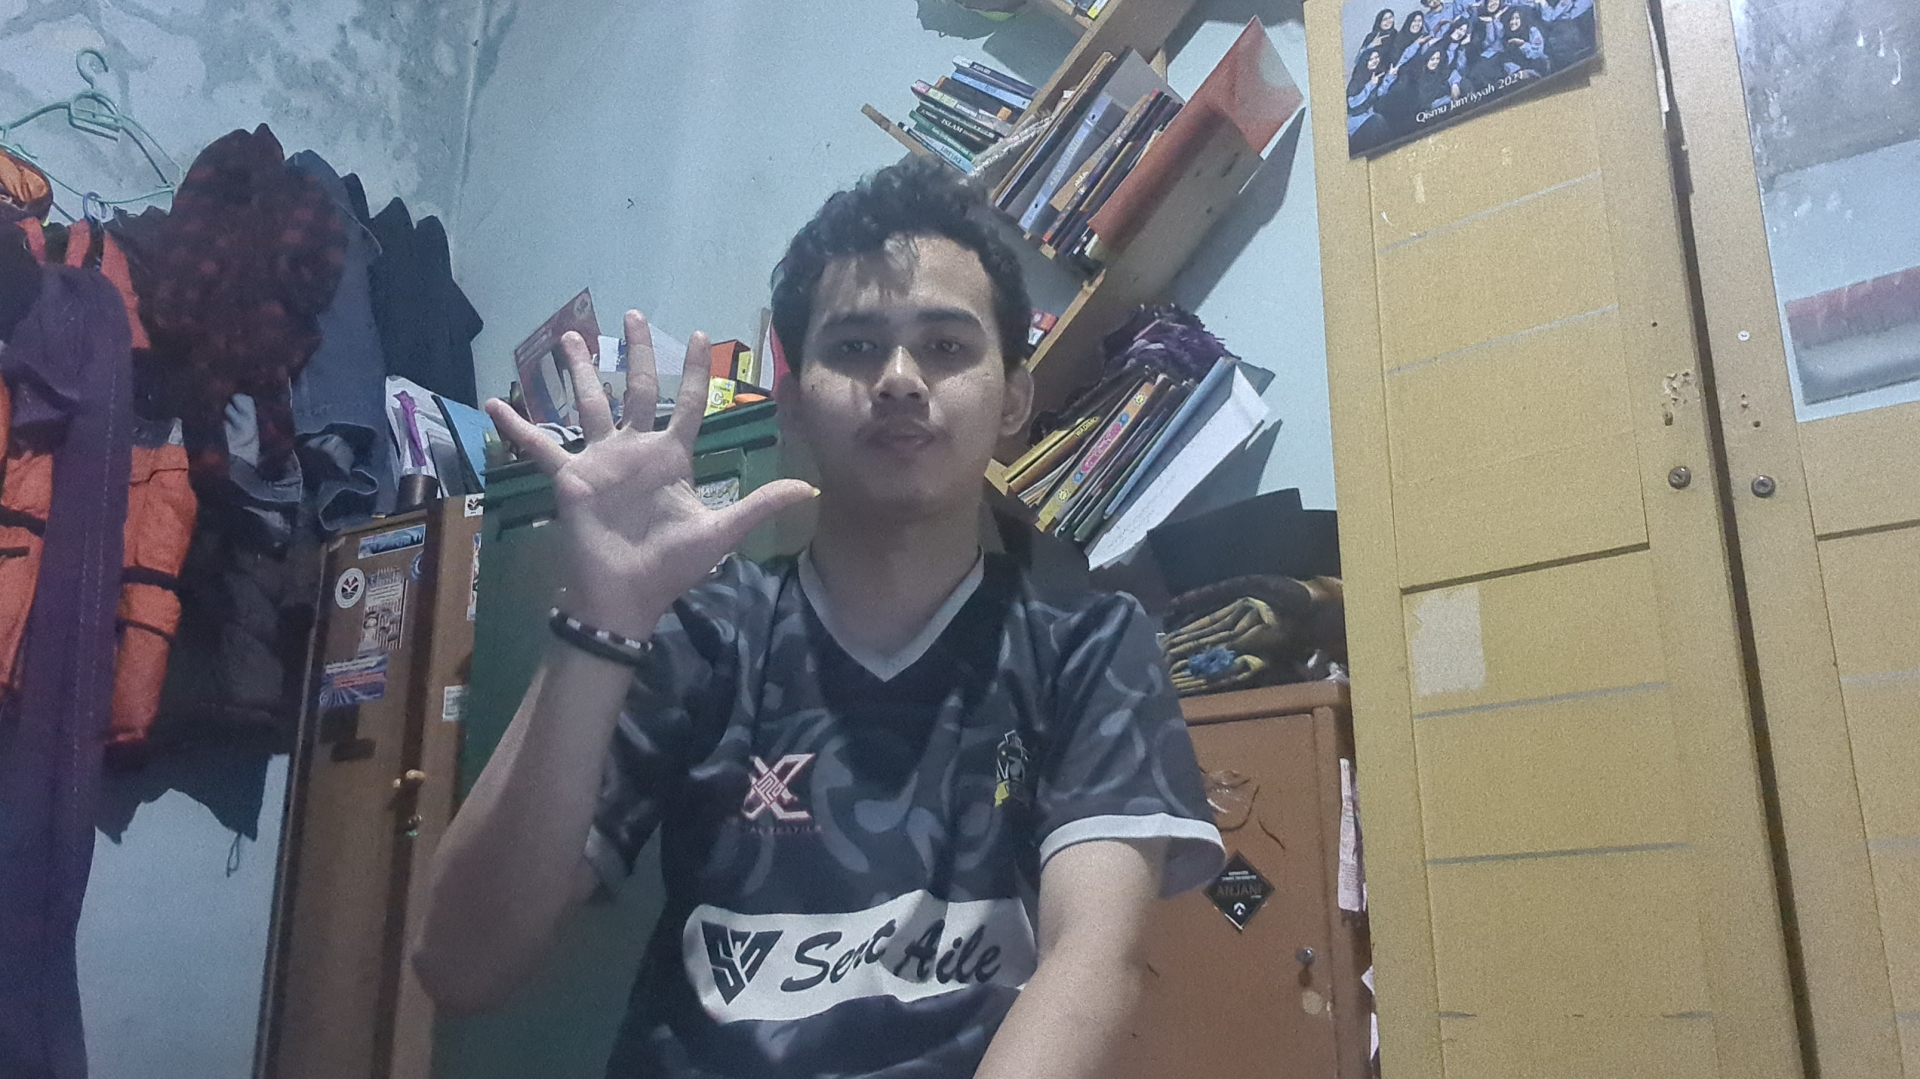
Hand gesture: palm